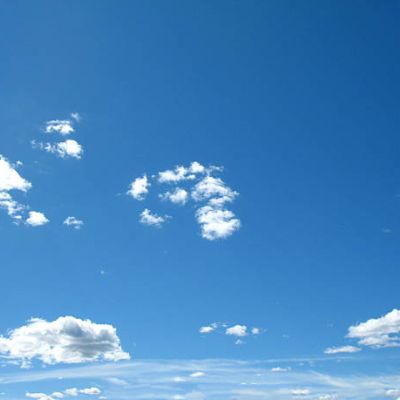
Cloud type: Cirrostratus (Cs)